The Last Keepers

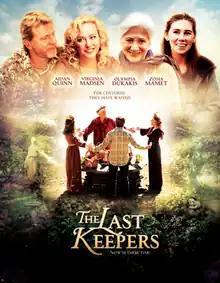
Film poster

The Last Keepers is a 2013 American fantasy film directed by Maggie Greenwald and starring Aidan Quinn, Virginia Madsen, Zosia Mamet and Olympia Dukakis.